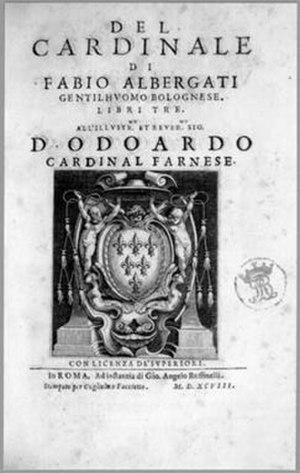
Fabio Albergati était un diplomate et écrivain italien, connu pour sa théorie politique et en tant que moraliste.